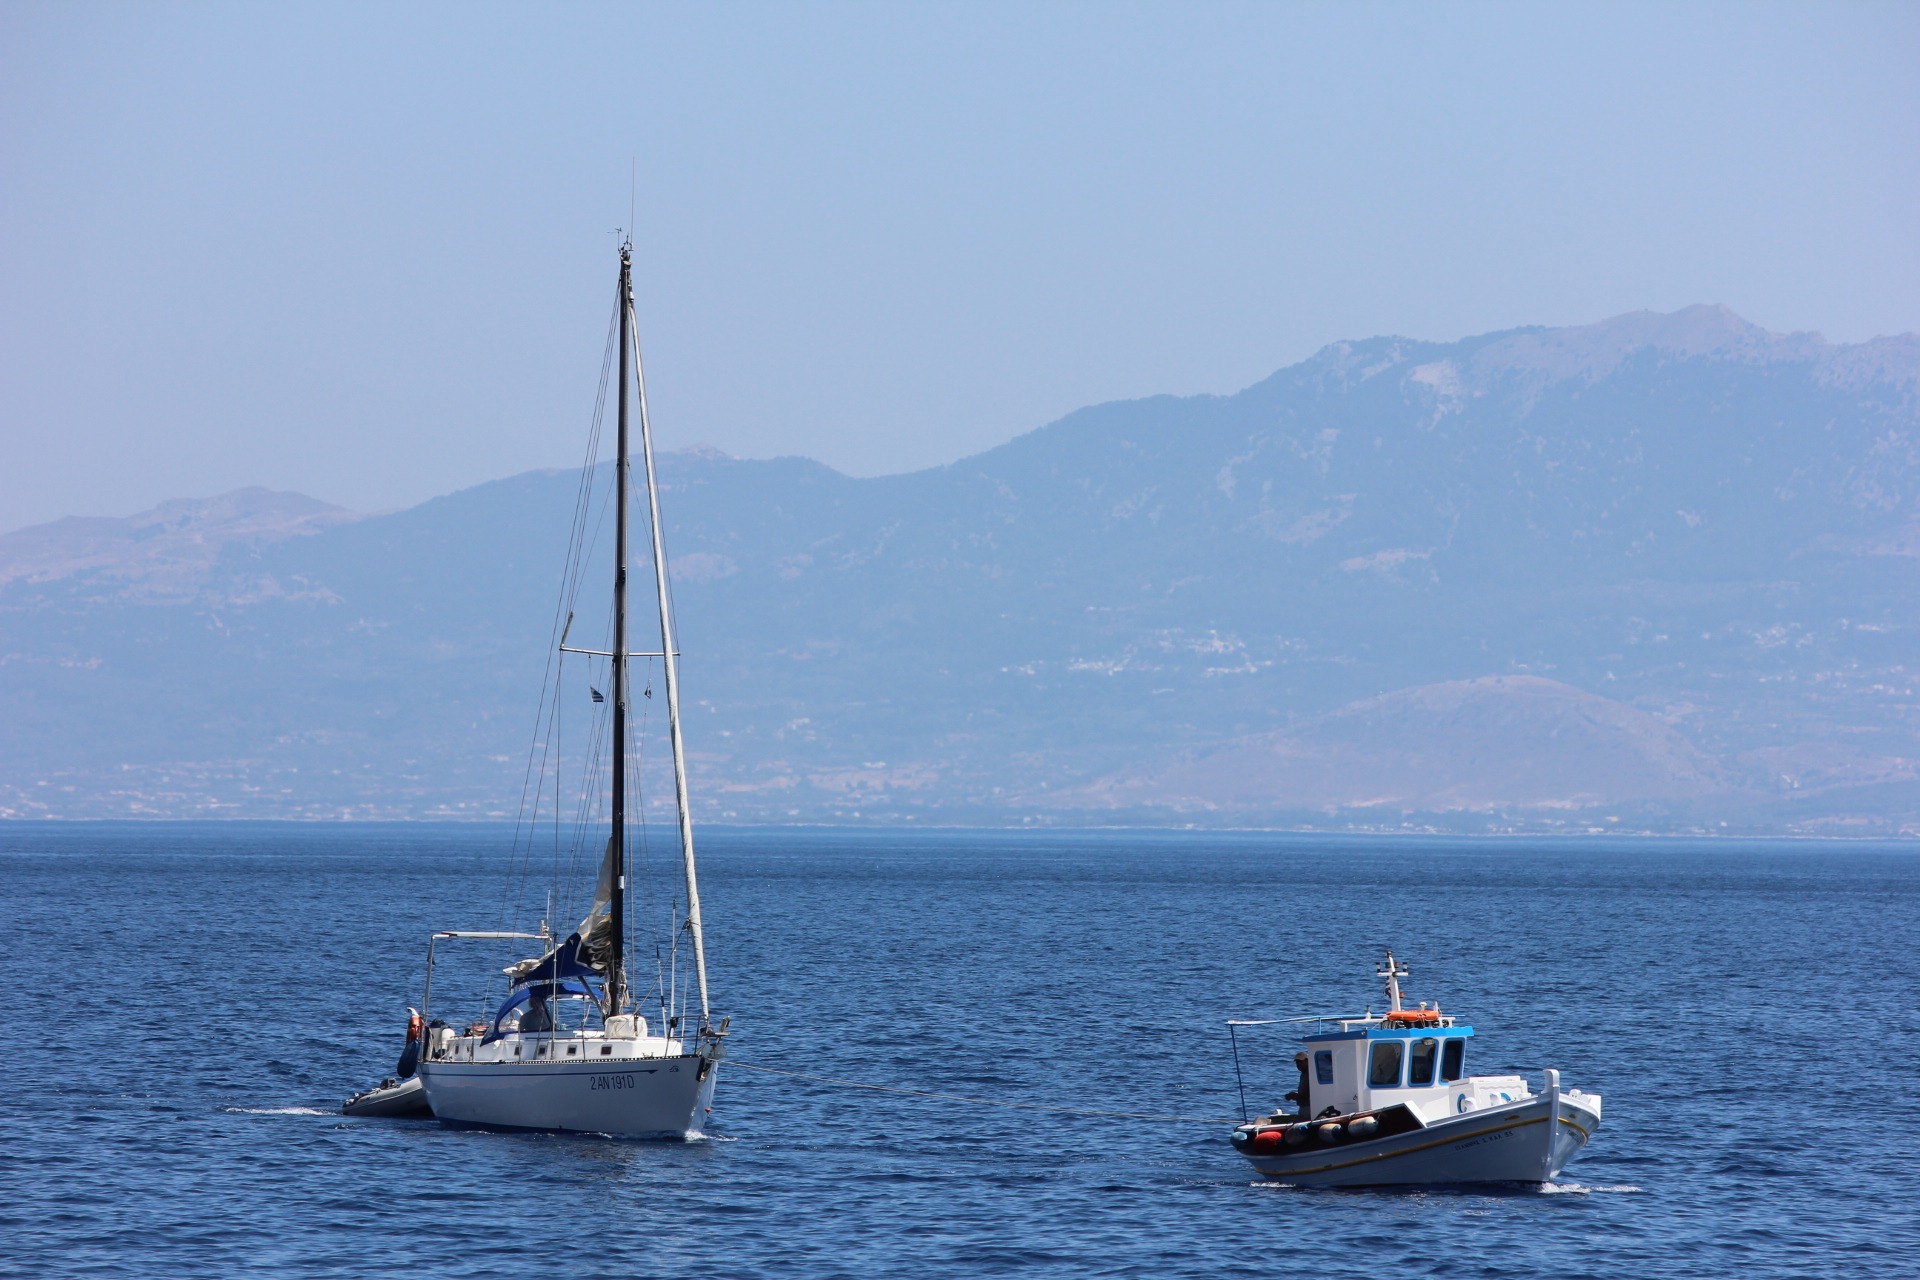
sea, boat, ship, greek, vehicle, mast, sailing, yacht, bay, sailboat, sail, watercraft, sailing ship, mediterranean sea